Northumberland County, New South Wales

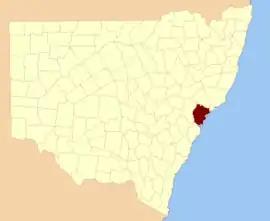
Location in New South Wales

Northumberland County was one of the original Nineteen Counties in New South Wales and is now one of the 141 cadastral divisions of New South Wales. It included the area to the north of Broken Bay, which compasses the Central Coast region and Lake Macquarie as well as Newcastle(Greater Newcastle) in the Hunter region. It was bounded by the part of the Hawkesbury River to the south, the Macdonald River to the south-west, and the Hunter River to the north. Note that Northumberland County should not be confused with the former Northumberland County Council, a county council which existed between 21 July 1948 and 19 December 1963, and which despite the shared name was a legally distinct entity, with a distinct (albeit partially overlapping) territory, the Northumberland county district.